Jan Chozen Bays

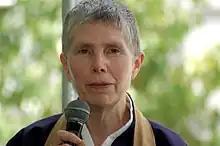

Jan Chozen Bays (born August 9, 1945), is a Zen teacher, author, mindful eating educator, and pediatrician specializing in work with abused children.